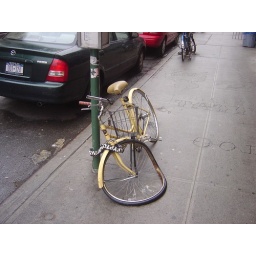
hard times for a yellow bike in New York City